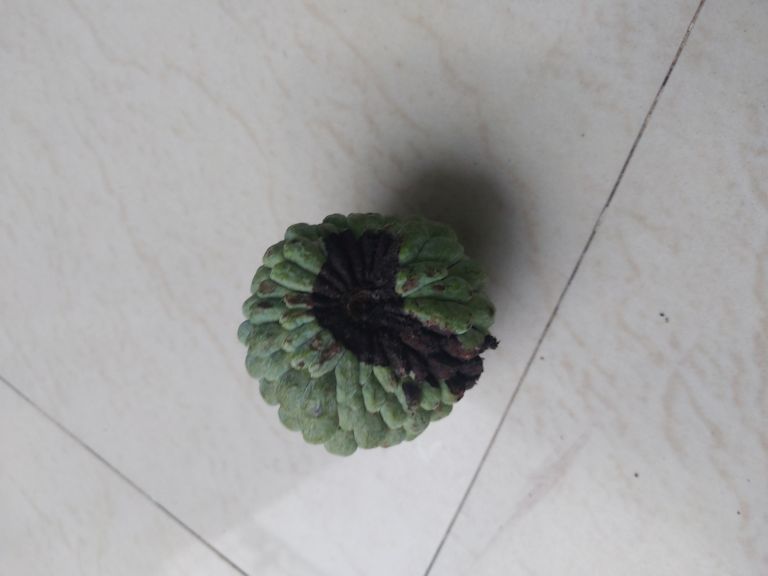
Disease label: Diplodia Rot